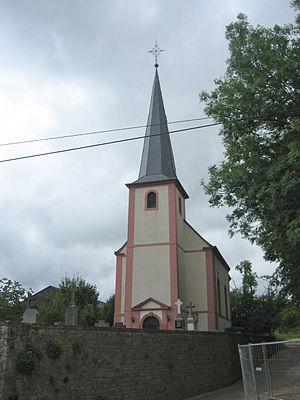
Rodenbourg est une section de la commune luxembourgeoise de Junglinster située dans le canton de Grevenmacher.